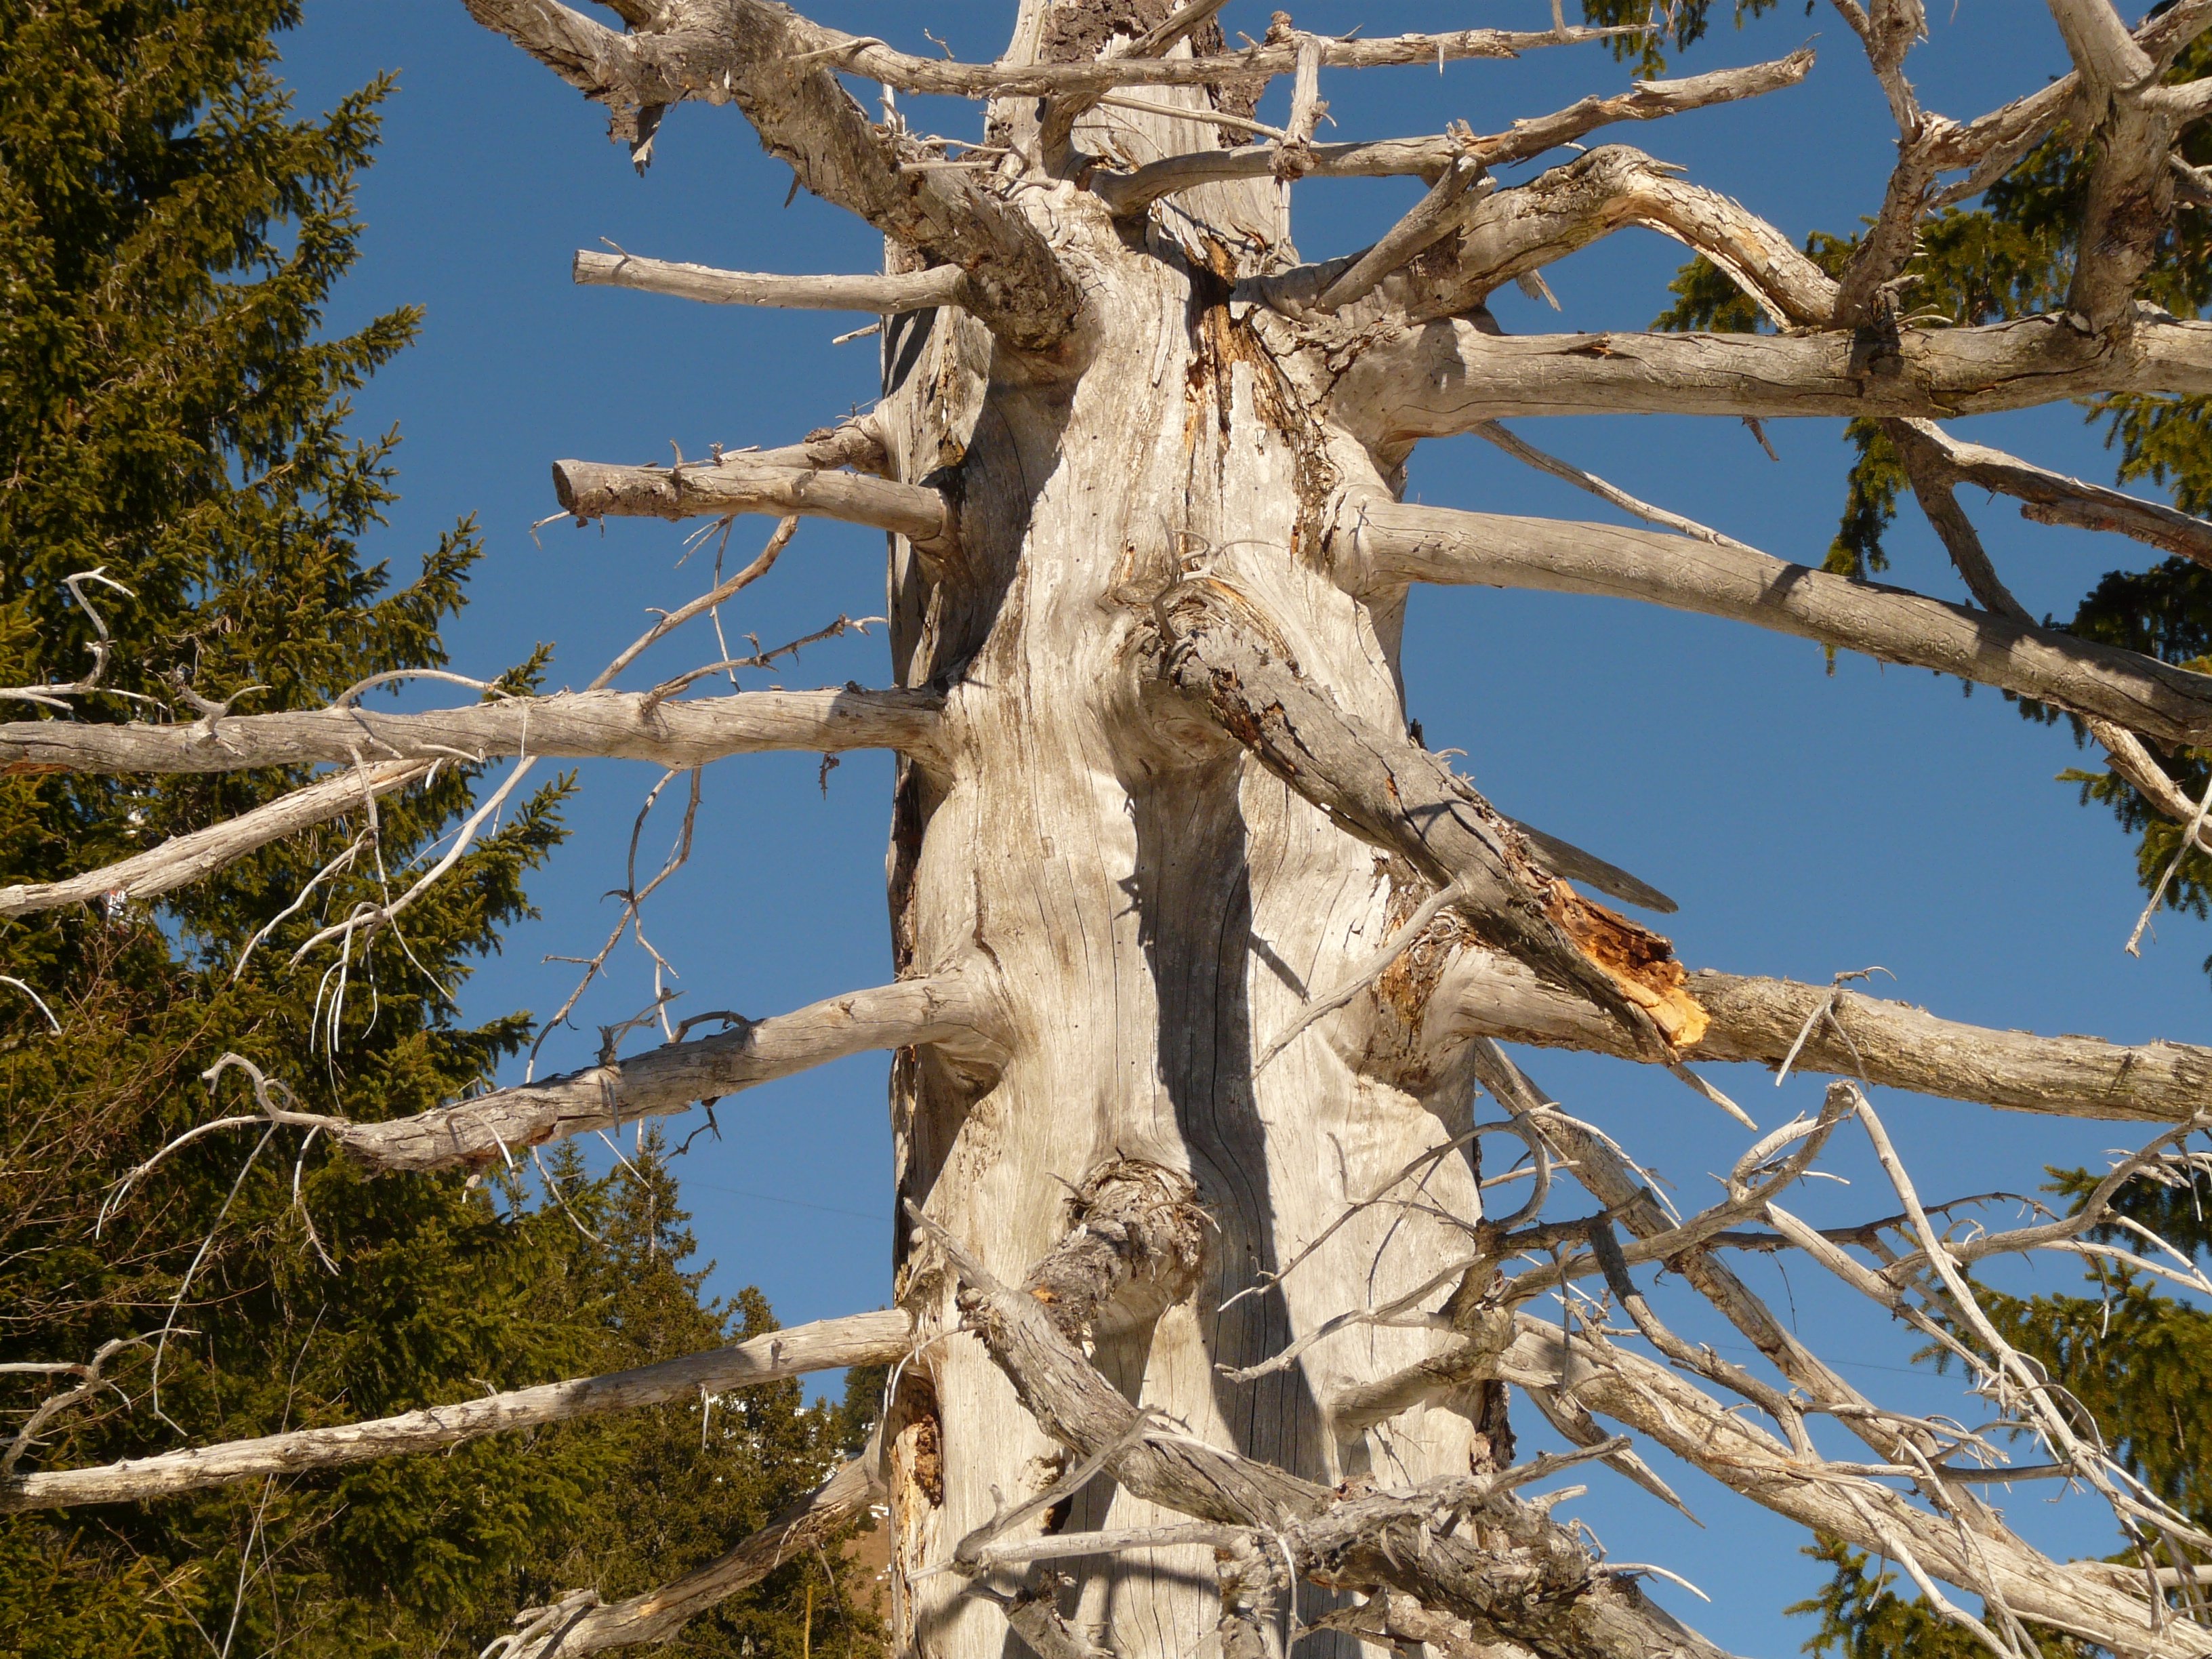
tree, branch, winter, plant, wood, trunk, bark, log, spring, brown, firewood, dead, aesthetic, branches, gnarled, flowering plant, woody plant, land plant